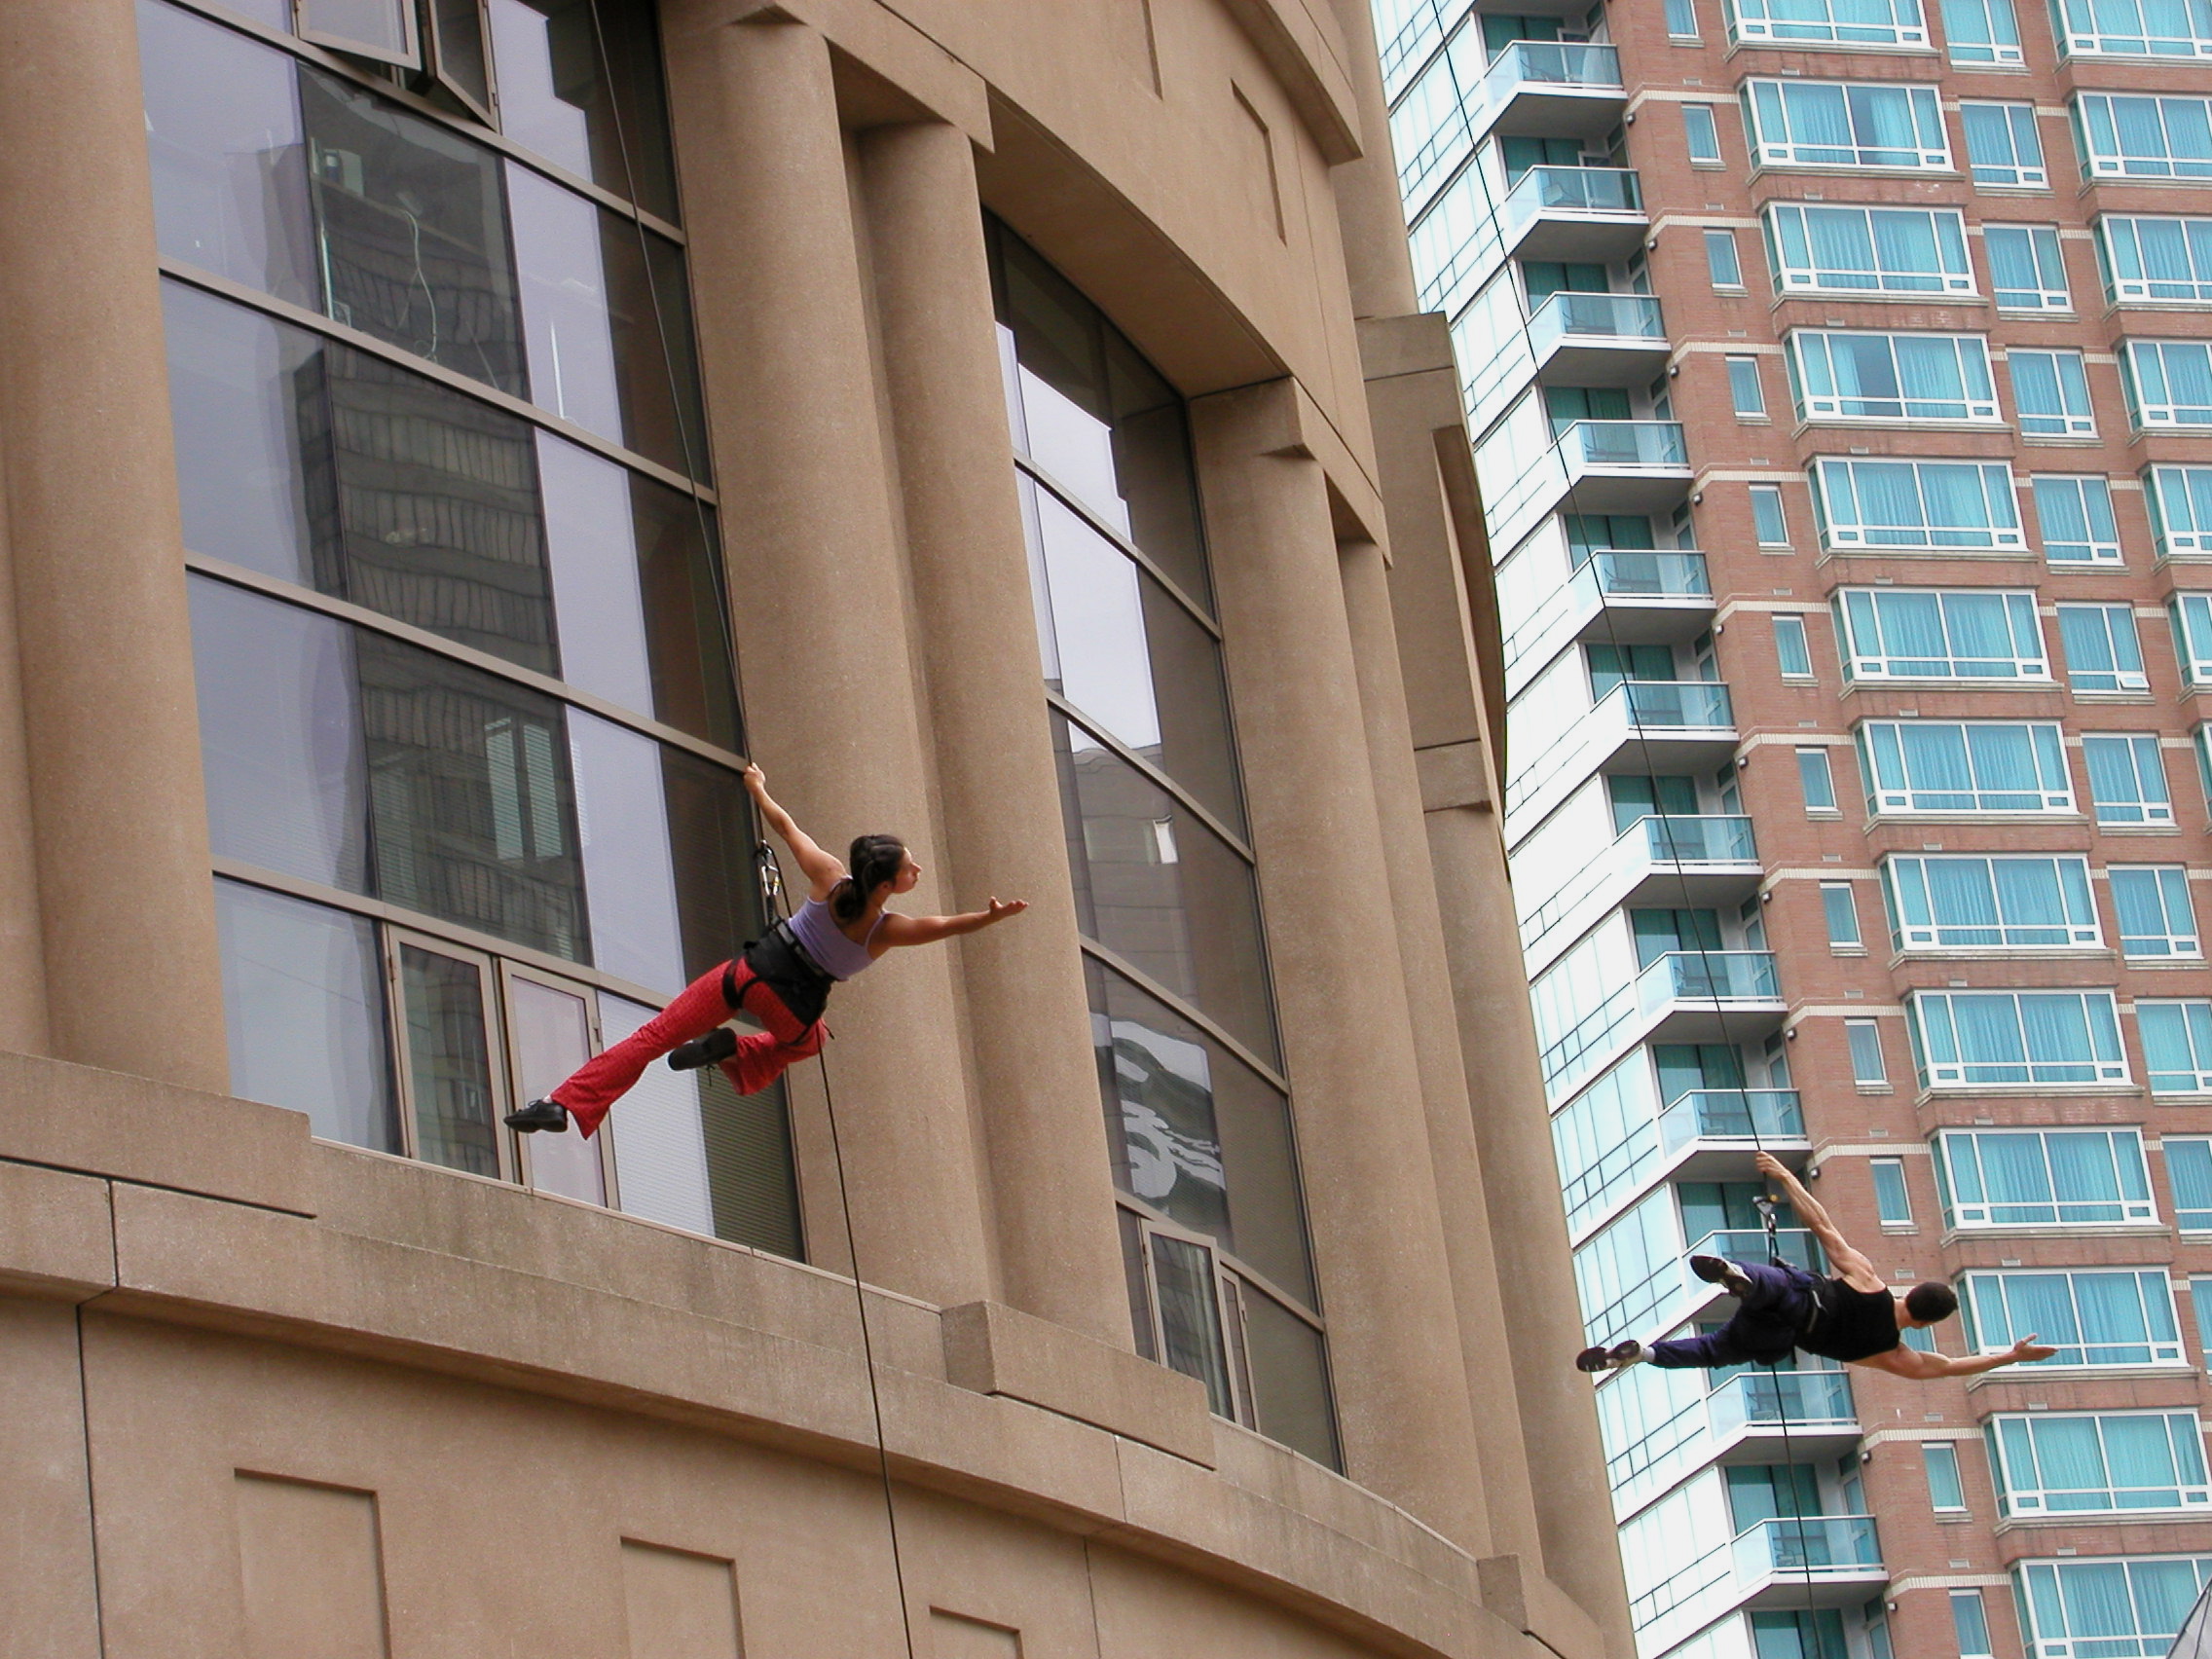
architecture, window, roof, city, skyscraper, wall, downtown, facade, tower block, canada, urban area, window covering